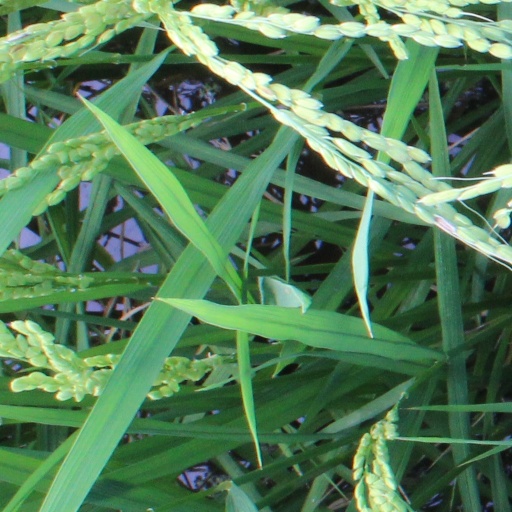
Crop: rice